Axes conventions

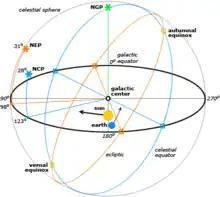
Different reference systems for coordinates in space

For satellites orbiting the Earth it is normal to use the Equatorial coordinate system. The projection of the Earth's equator onto the celestial sphere is called the celestial equator. Similarly, the projections of the Earth's north and south geographic poles become the north and south celestial poles, respectively.